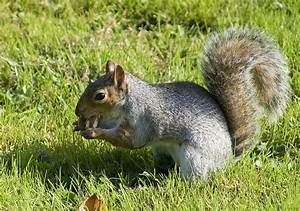
Label: scoiattolo